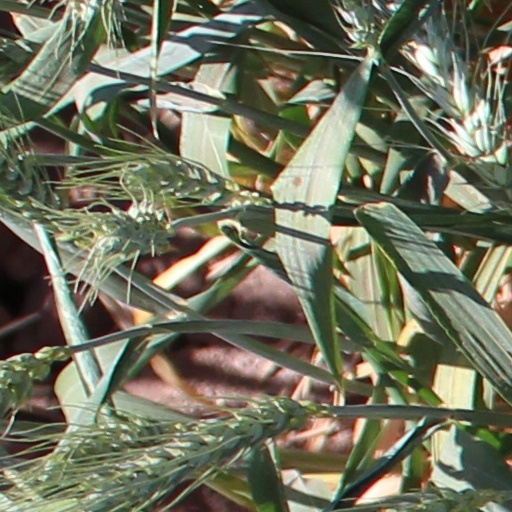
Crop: wheat